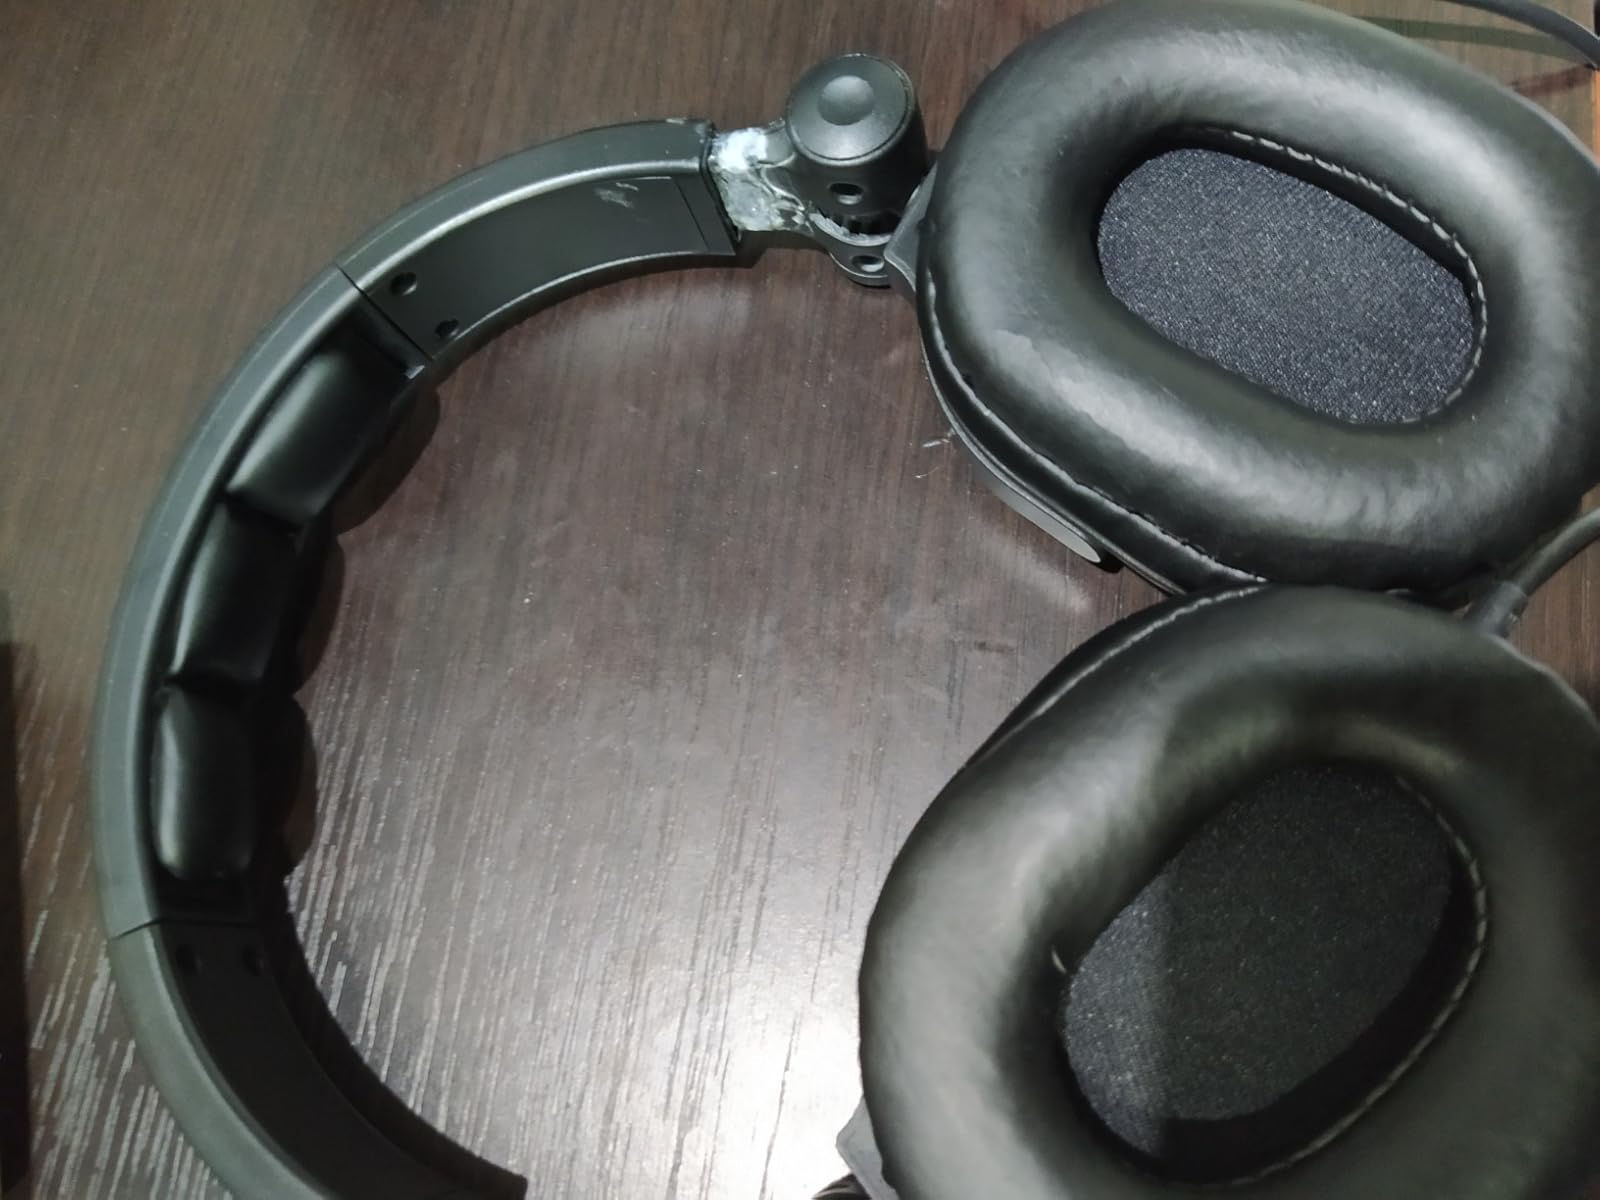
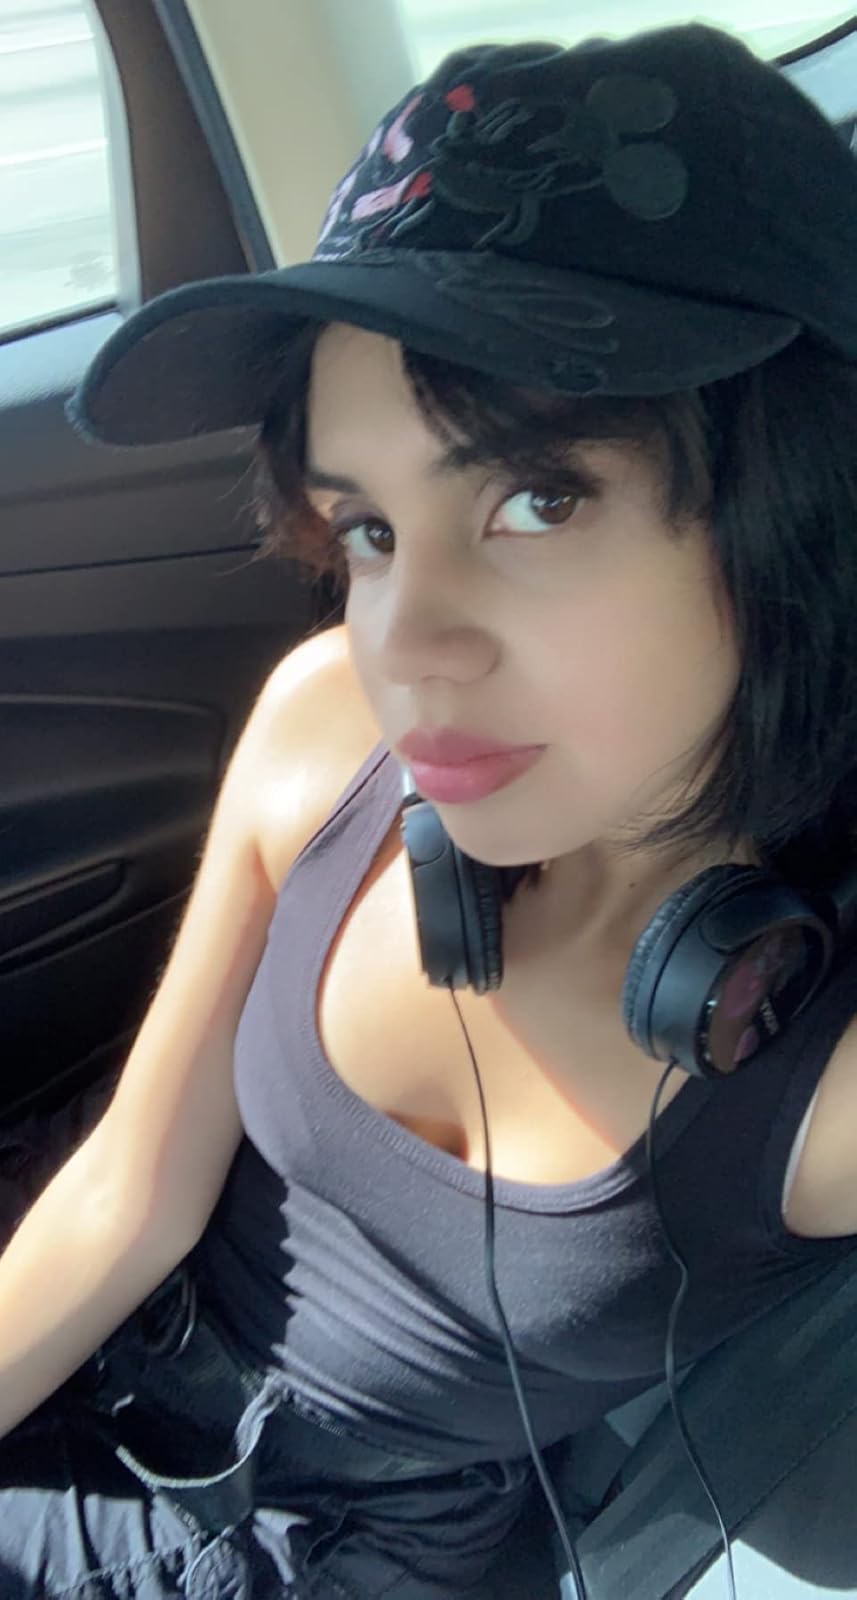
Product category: headphones
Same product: no